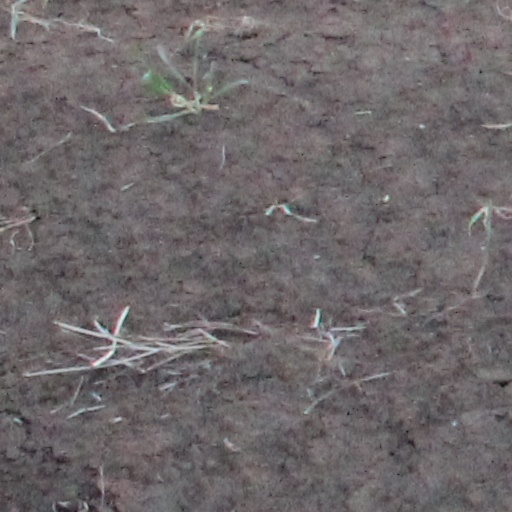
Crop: wheat